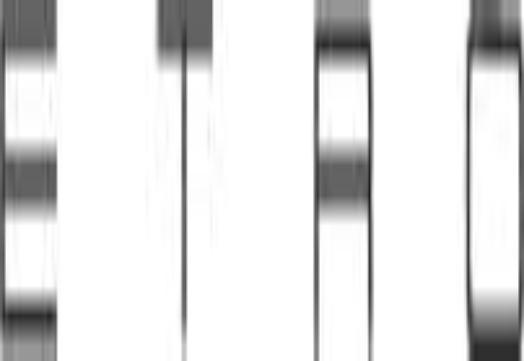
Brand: Etro
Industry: Clothes